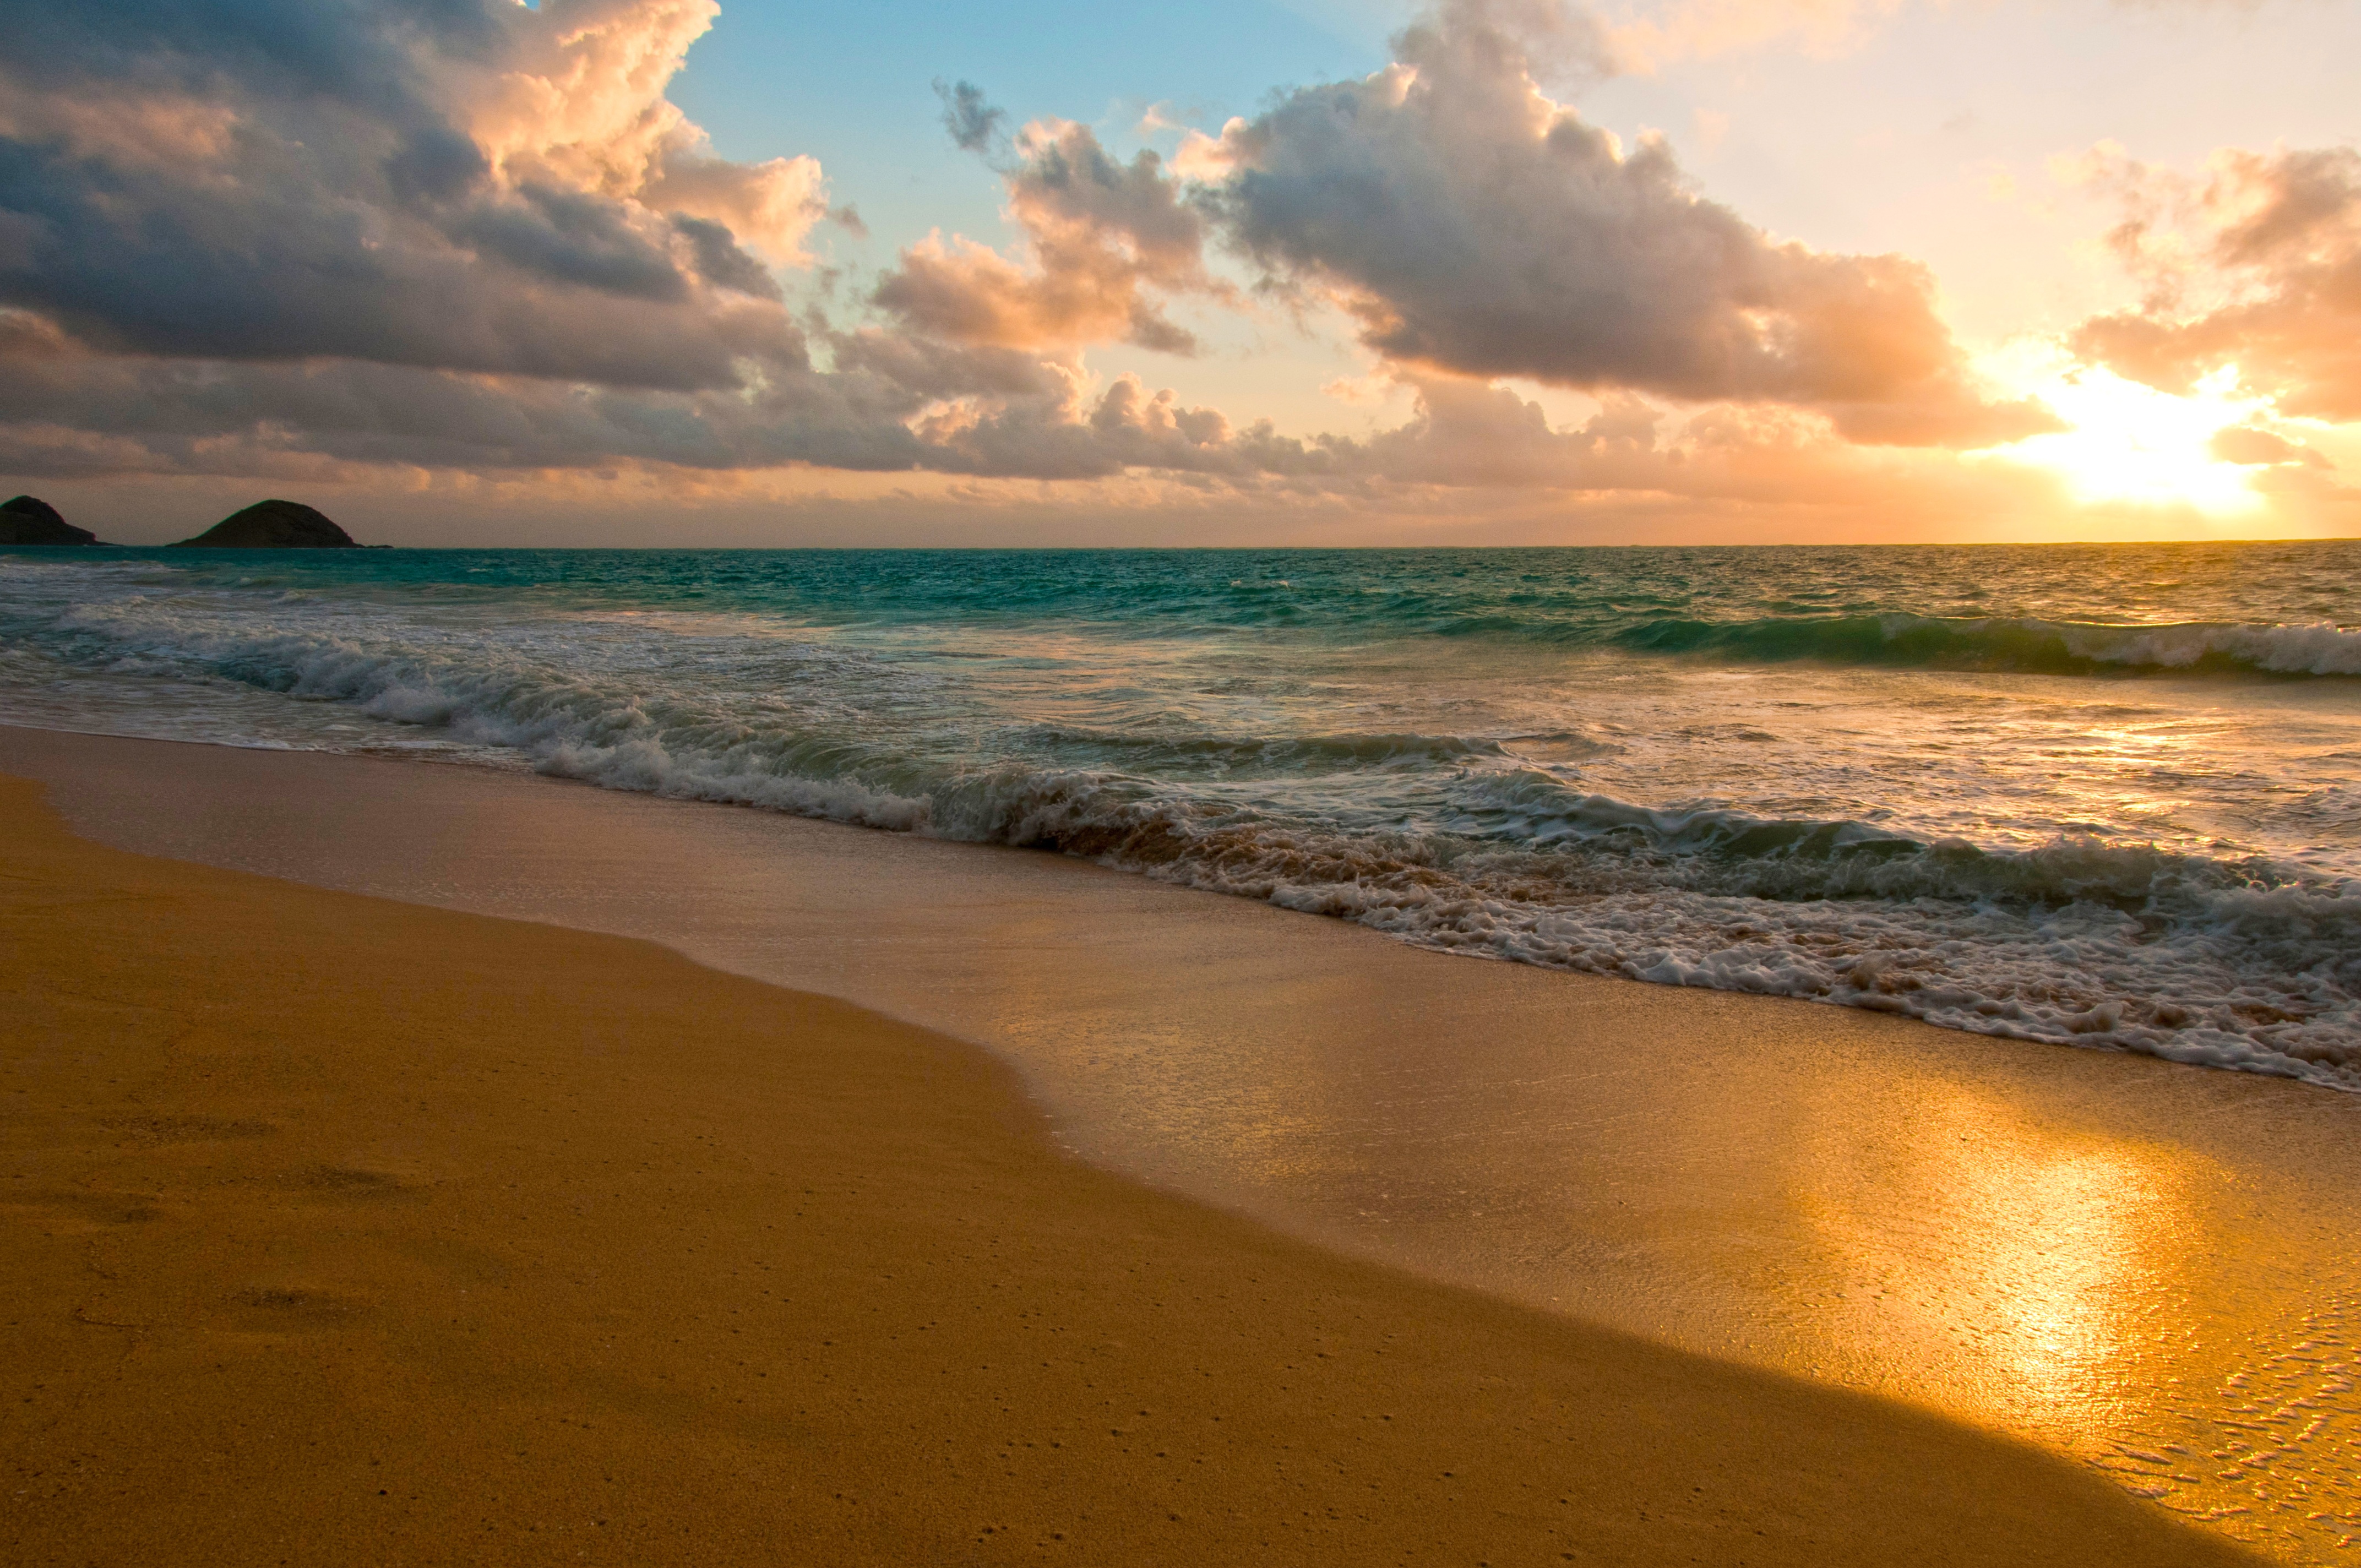
beach, sea, coast, nature, sand, ocean, horizon, cloud, sky, sun, sunrise, sunset, sunlight, morning, shore, wave, dawn, vacation, dusk, evening, tropical, bay, hawaii, body of water, oahu, hawaii beach, wind wave, waimanalo